The Kiss of Deception

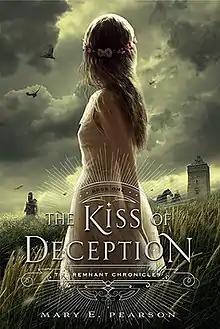
First edition (publ. Henry Holt and Co.) Cover artist: Rodrigo Adolfo

The Kiss of Deception is a 2014 young adult romantic fantasy novel written by Mary E. Pearson. The story is about princess Lia, who seeks a life outside that of royalty. This is the first novel of "The Remnant Chronicles".